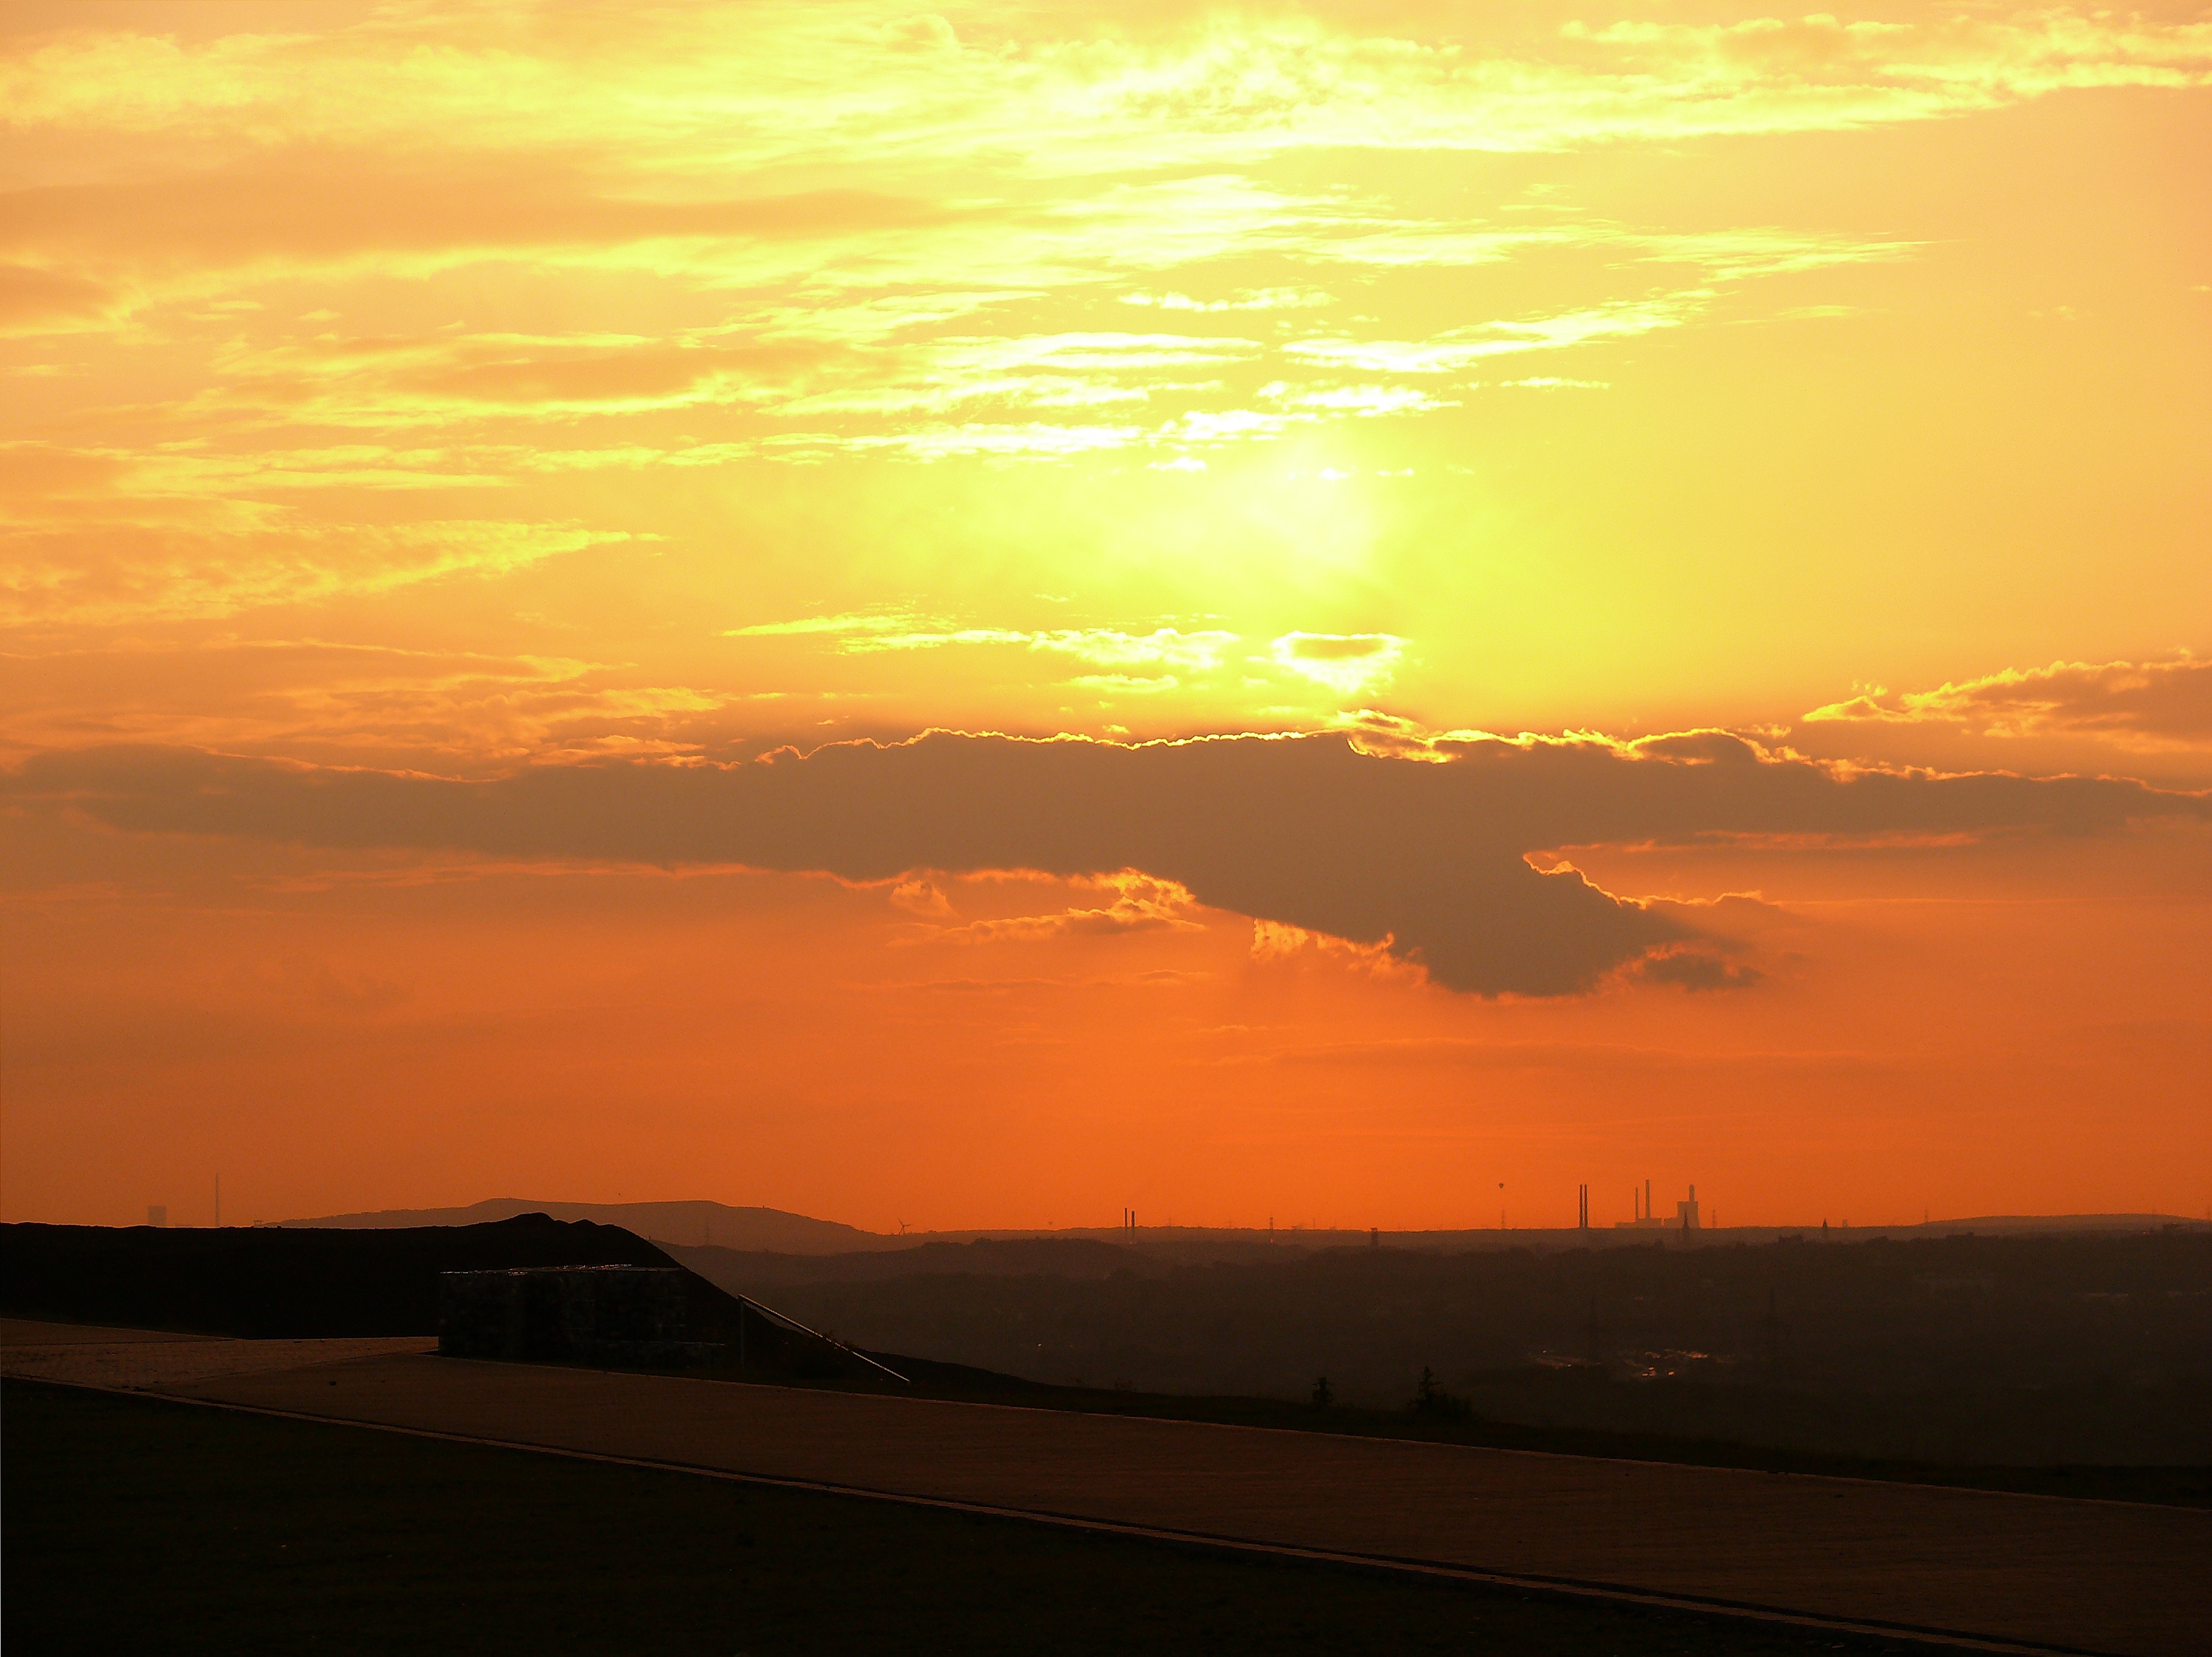
landscape, horizon, mountain, cloud, sky, sun, sunrise, sunset, prairie, sunlight, morning, hill, dawn, dusk, evening, plain, abendstimmung, afterglow, evening sky, ruhr area, dump hoheward, atmospheric phenomenon, red sky at morning